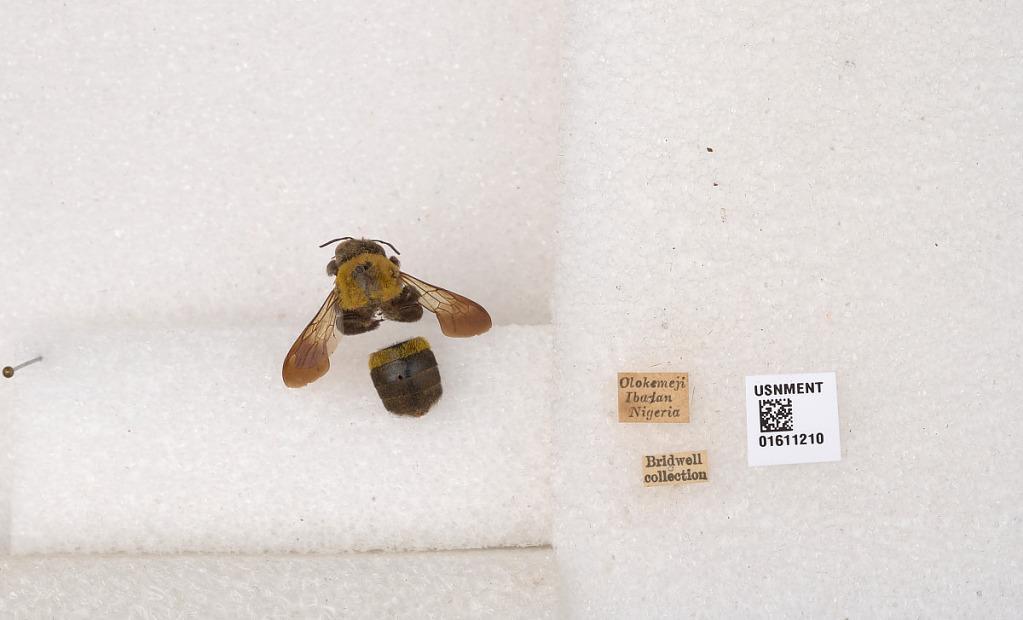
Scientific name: Xylocopa (Koptortosoma) scioensis Gribodo
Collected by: A. Sturtevant
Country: Nigeria
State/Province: Oyo
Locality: Olokemeji, Ibadan